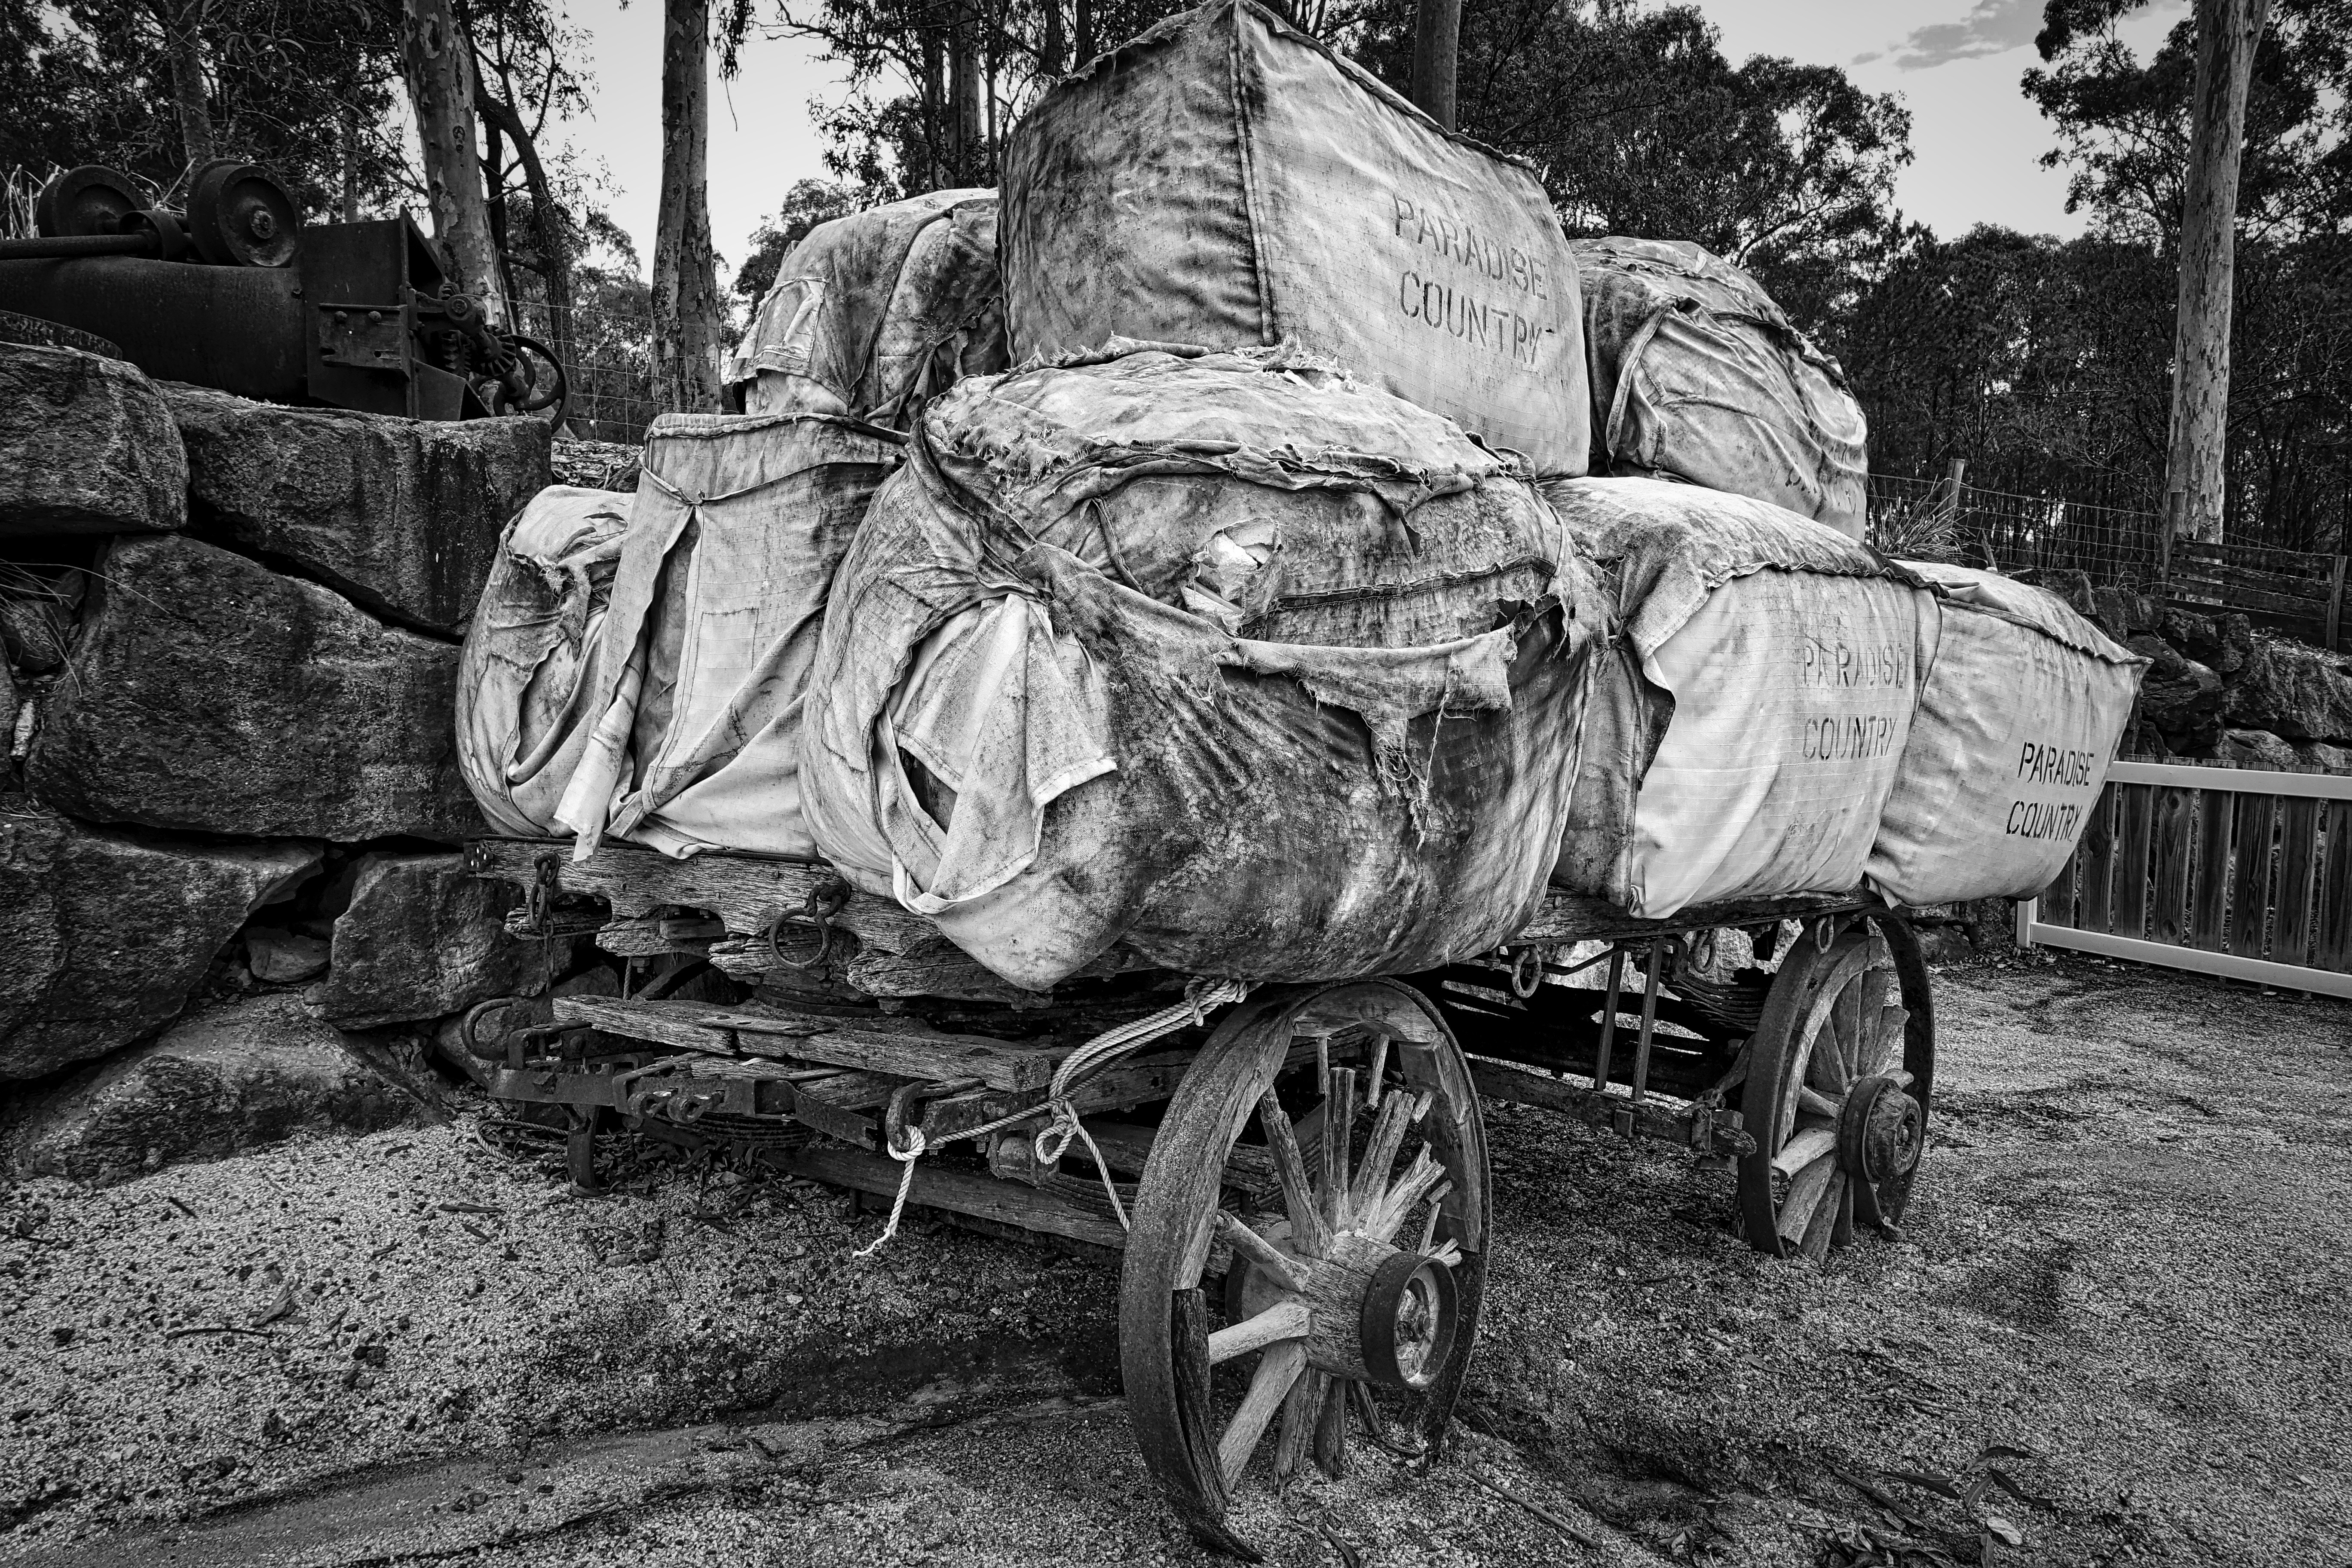
black and white, wagon, cart, transport, vehicle, freight, monochrome, wool, carriage, bales, horse drawn, monochrome photography, horse and buggy